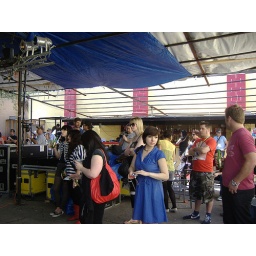
BUST's Dawn in blue dress